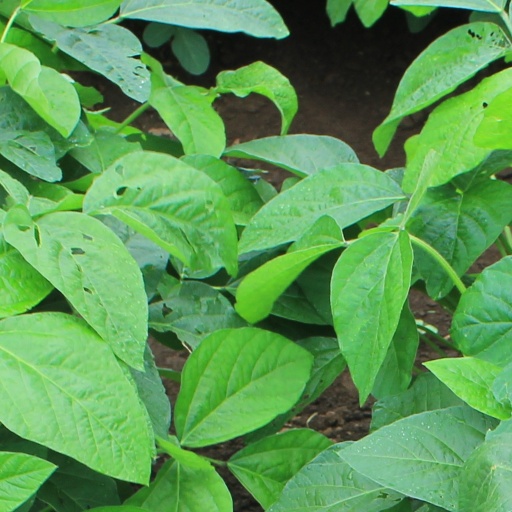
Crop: soybean